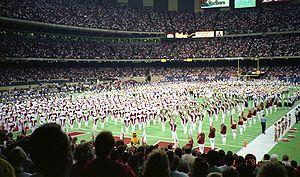
Le Mercedes-Benz Superdome, souvent appelé de manière informelle Superdome, The Dome ou New Orleans Superdome, est un stade couvert situé dans le Central business district de La Nouvelle-Orléans en Louisiane.